Electric–steam locomotive

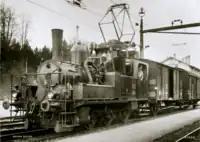
SBB E 3/3 locomotive in electric–steam form

An electric–steam locomotive is a steam locomotive that uses electricity to heat the water in the boiler to create steam instead of burning fuel in a firebox. This is a highly unusual type of locomotive that only makes economic sense under specific conditions. Normally, it would be much more efficient to build and use an electric locomotive. However, lack of time and resources (as during wartime), lack of coal or similar fuel, and the presence of relatively cheap and available electricity may make conversion of an existing steam locomotive into an electric–steam locomotive a viable proposition.